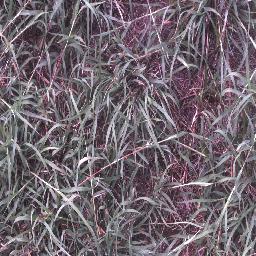
Label: negative